Eagles (TV series)

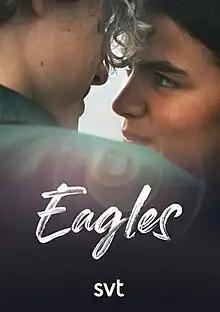

Eagles is a Swedish teen sports drama television series created by Stefan H. Lindén. Developed by New Stories, the first season premiered on Sveriges Television's streaming service SVT Play on 9 March 2019. The fourth and final season aired from 28 January to 25 February 2022.